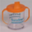
Label: cup